Frampton on Severn

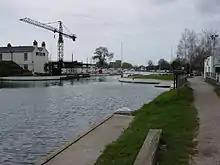
The Gloucester and Sharpness Canal near Frampton on Severn

Frampton on Severn is a village and civil parish in Gloucestershire, England. The population is 1,432.